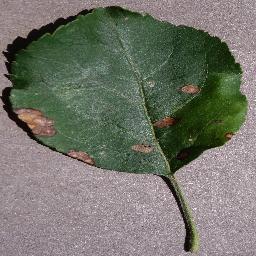
Label: Apple___Black_rot